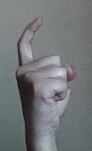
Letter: ra